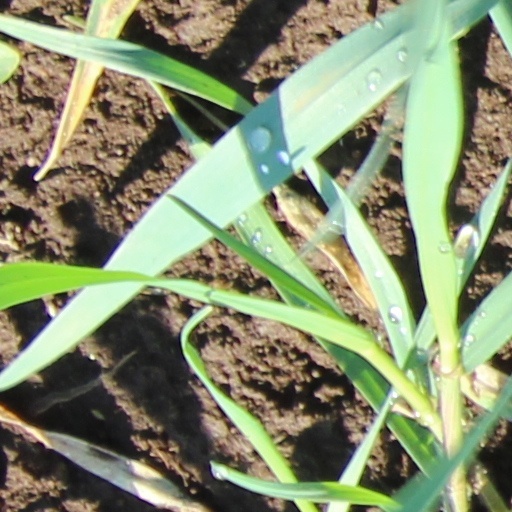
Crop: wheat